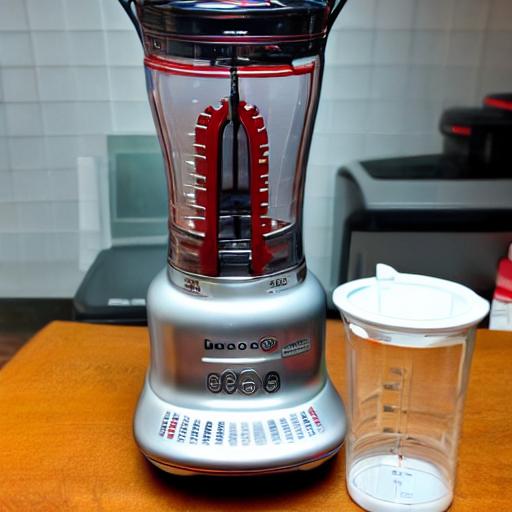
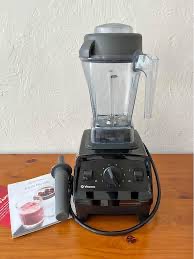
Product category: items_blender
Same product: no